Frenchville, Queensland

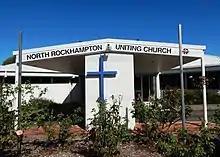
North Rockhampton Uniting Church, 2020

Frenchville State School is a government primary (Prep-6) school for boys and girls at Frenchville Road. In 2017, the school had an enrolment of 1,023 students with 70 teachers (62 full-time equivalent) and 34 non-teaching staff (24 full-time equivalent). It includes a special education program.